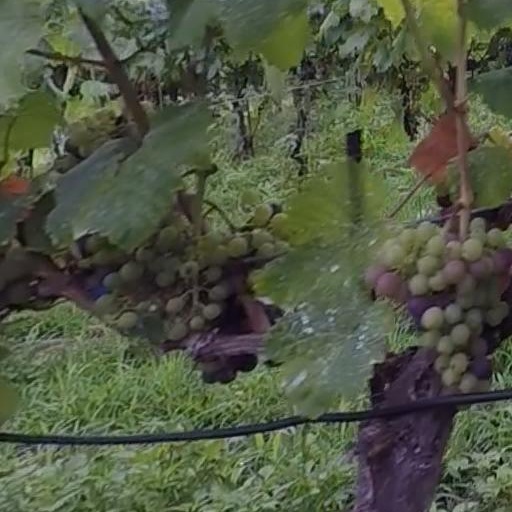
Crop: grape